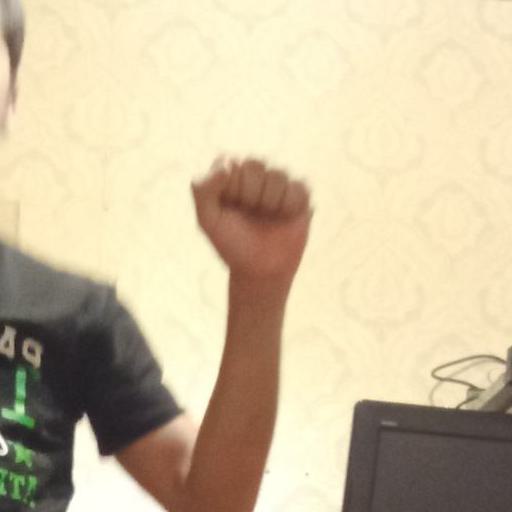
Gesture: fist